Leamington Lift Bridge

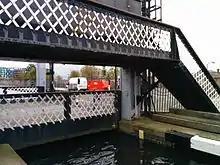
The permanent footbridge

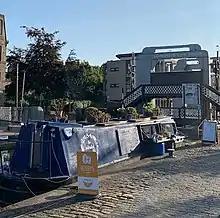
Boat cafe by the bridge 2021

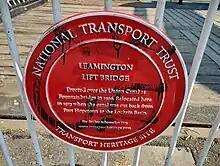
A photograph of a "Red Wheel" National Transport Trust plaque on the Leamington Lift Bridge

The bridge is constructed from a wooden deck that can be raised between two gantries to give a clearance of below. The bridge crosses between Gilmore Park and Leamington Road, but is not open to cars. A permanent lattice girder footbridge allows pedestrians to cross when the deck is raised.